HMS Badsworth

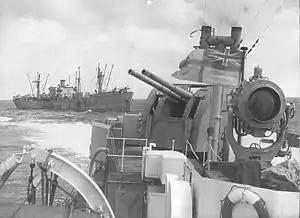
"Badsworth" on 14 April 1943 escorting a Liberty-ship en route to North Africa.

Repairs continued until November, with post refit trails and the preparations for operational service ending in December. "Badsworth " rejoined the Londonderry Escort Force for convoy defence in the North Atlantic. On 18 December, the destroyer joined the military convoy WS25 with the destroyers and as escort for the convoy’s route to Freetown. "Badsworth" detached from WS-25 along with the other destroyers and returned to the Clyde on 24 December.